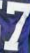
Number: 7